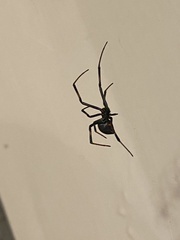
Species: Lactrodectus_hesperus